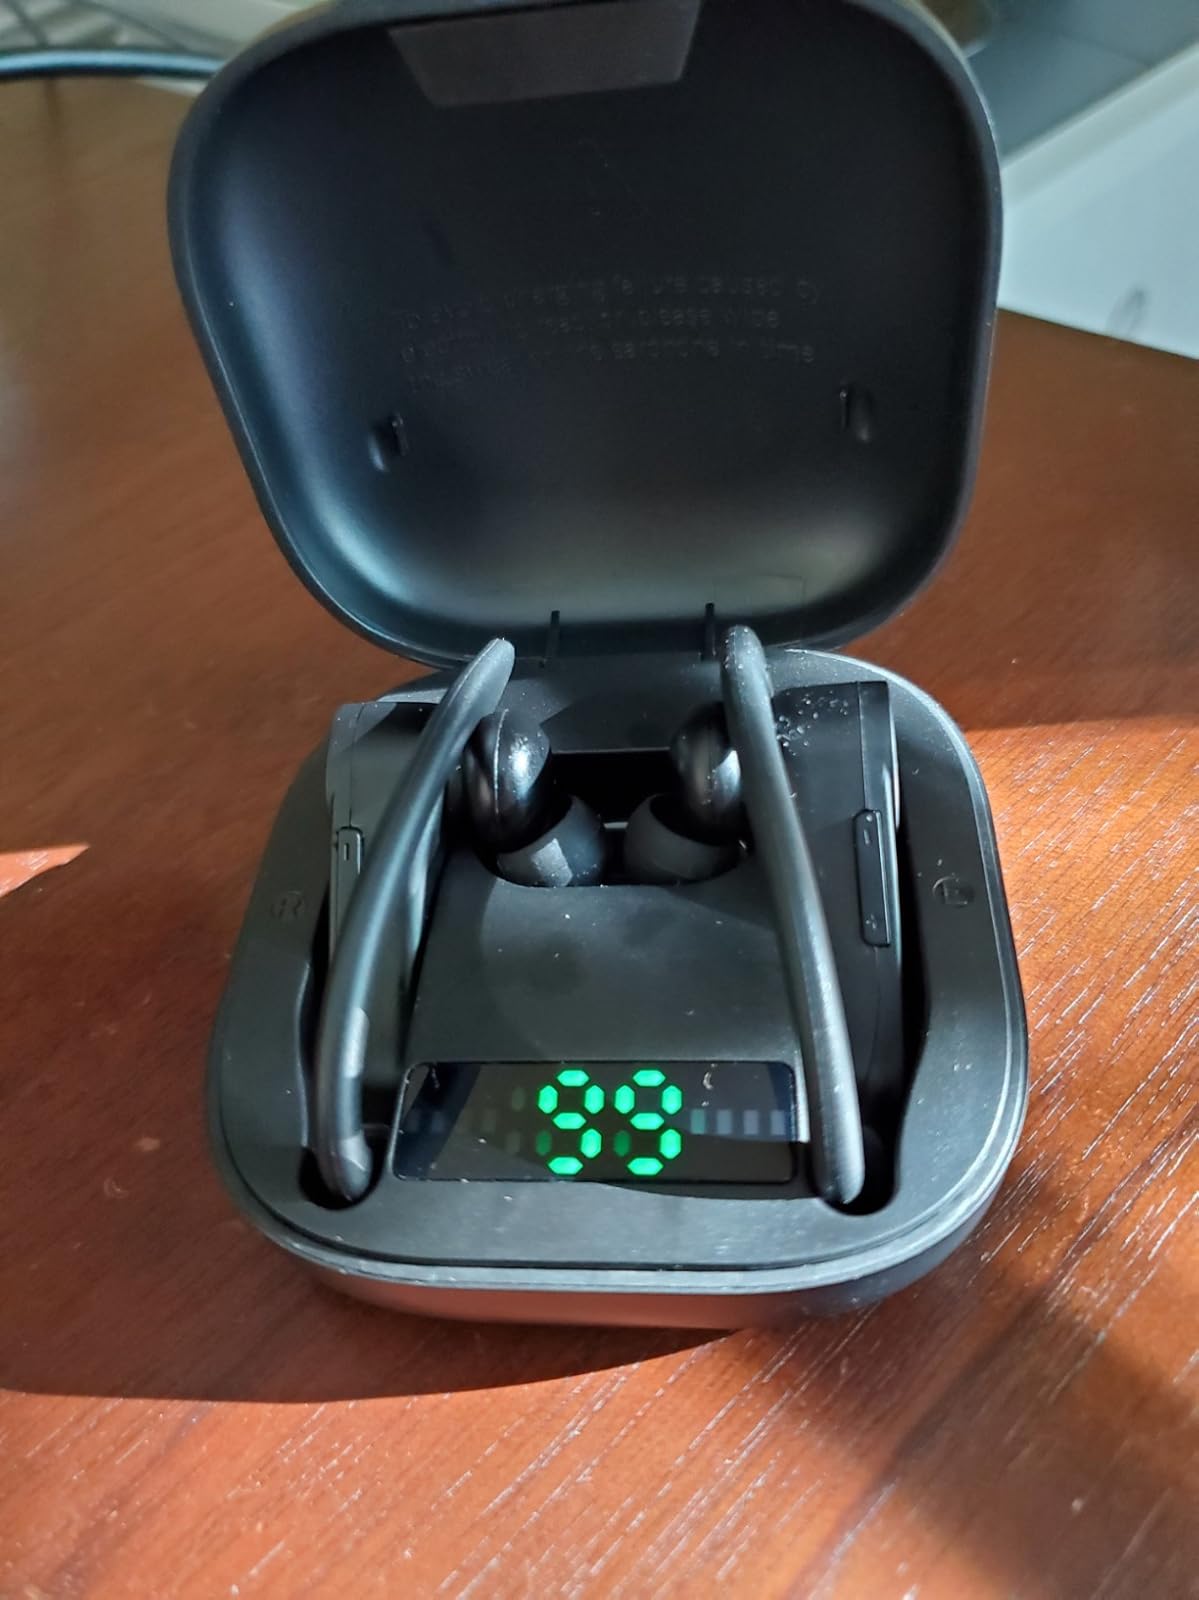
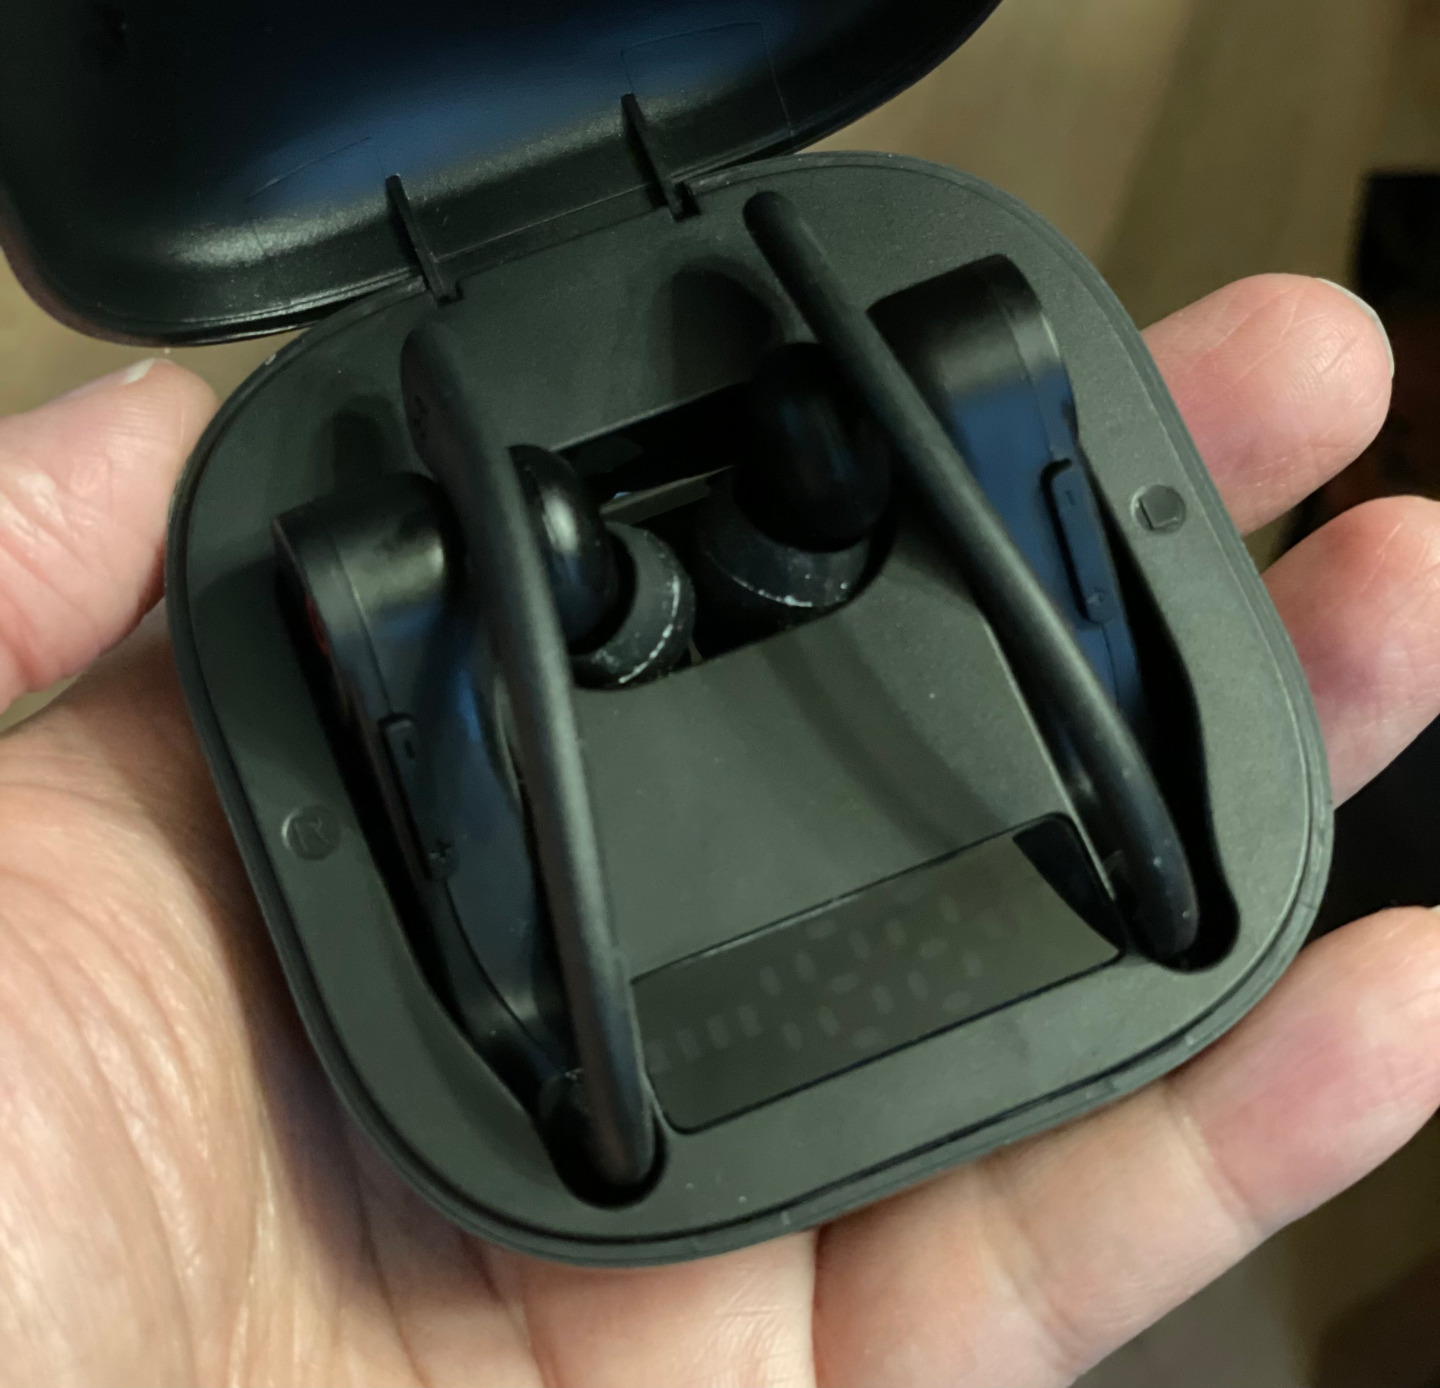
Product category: earbuds
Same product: yes